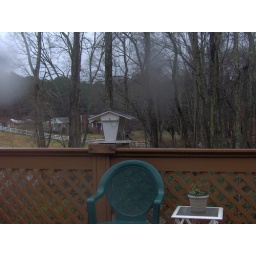
I'll have to look this one up in my bird book as we haven't seen him yet this season.